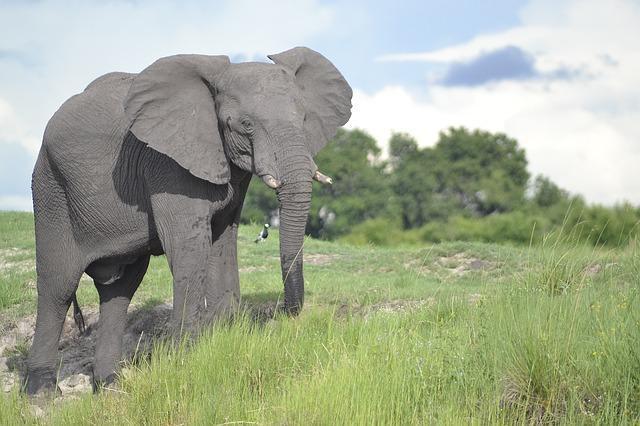
elephant